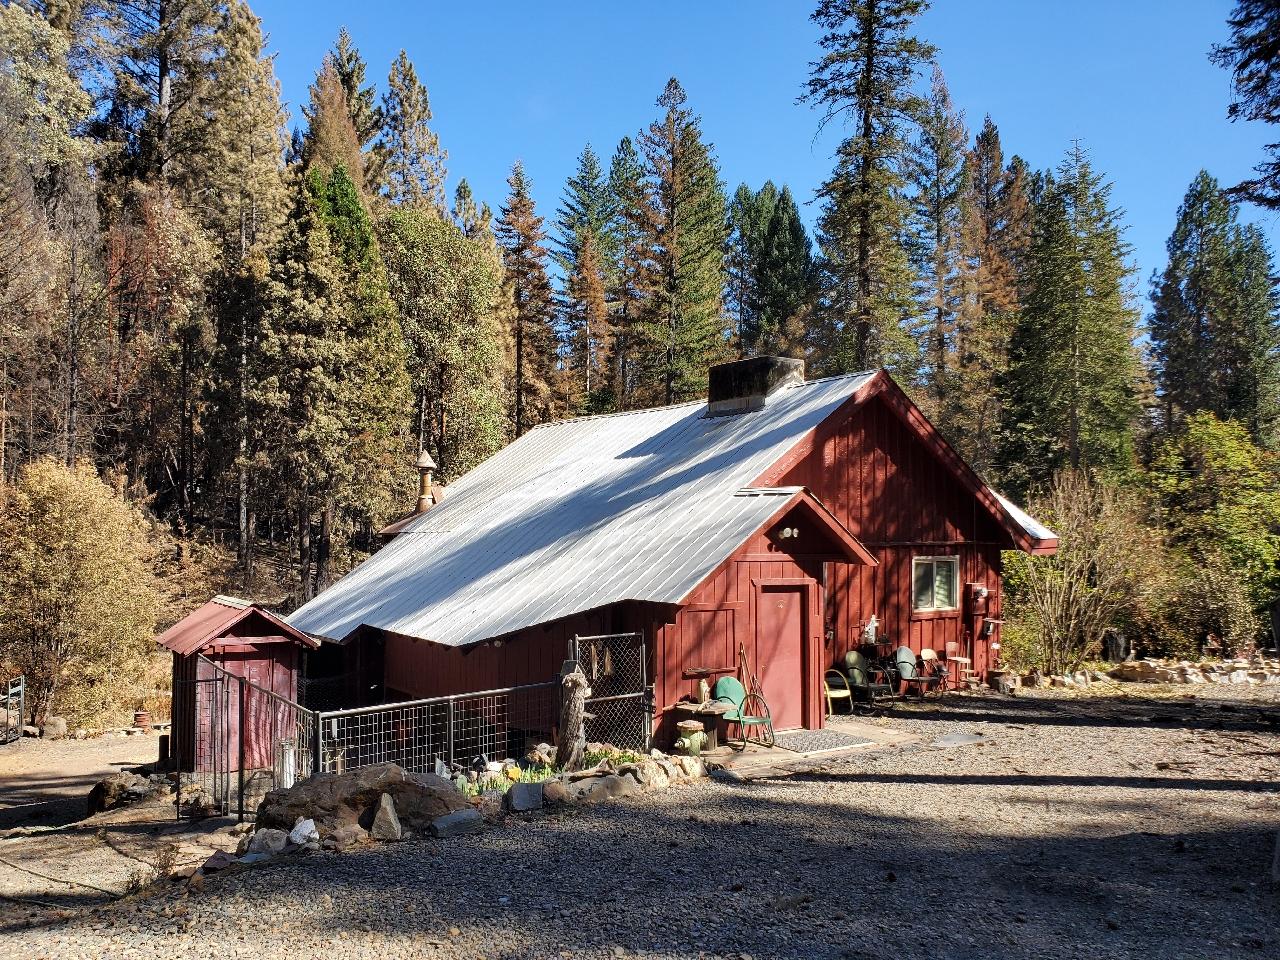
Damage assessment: affected